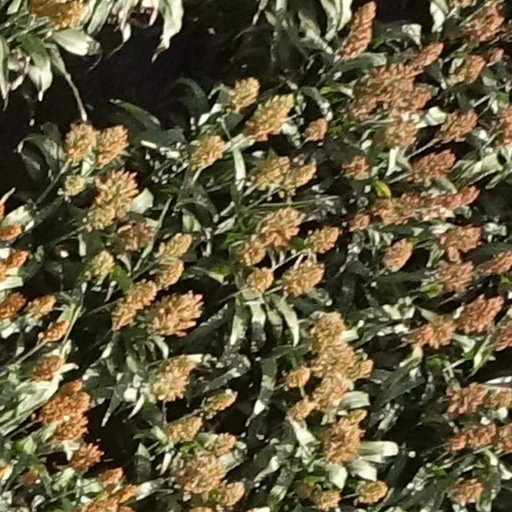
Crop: sorghum